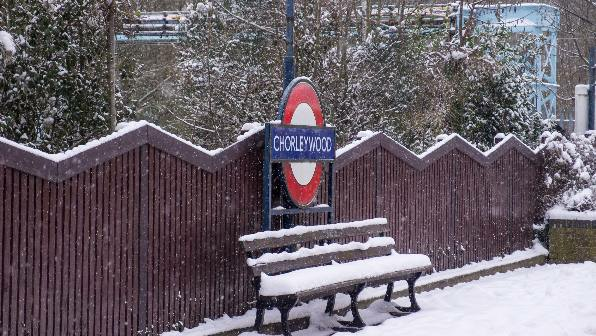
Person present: No